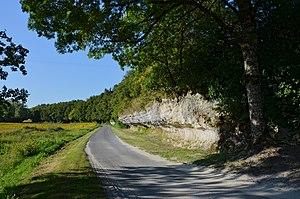
Corniches calcaires du Coniacien moyen, vallée du Voultron, La Challerie, Blanzaguet-Saint-Cybard, Charente, France.
Blanzaguet-Saint-Cybard est une commune du Sud-Ouest de la France, située dans le département de la Charente.